Theodora Cormontan

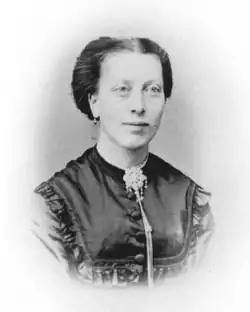
Photograph of Theodora Cormontan at age 30

Theodora Cormontan (June 9, 1840October 26, 1922) was a Norwegian-American singer, church musician, pianist, music publisher and composer, one of the first Norwegian women to have her classical compositions published and widely performed, and one of the first women to start a music publishing business in Norway.